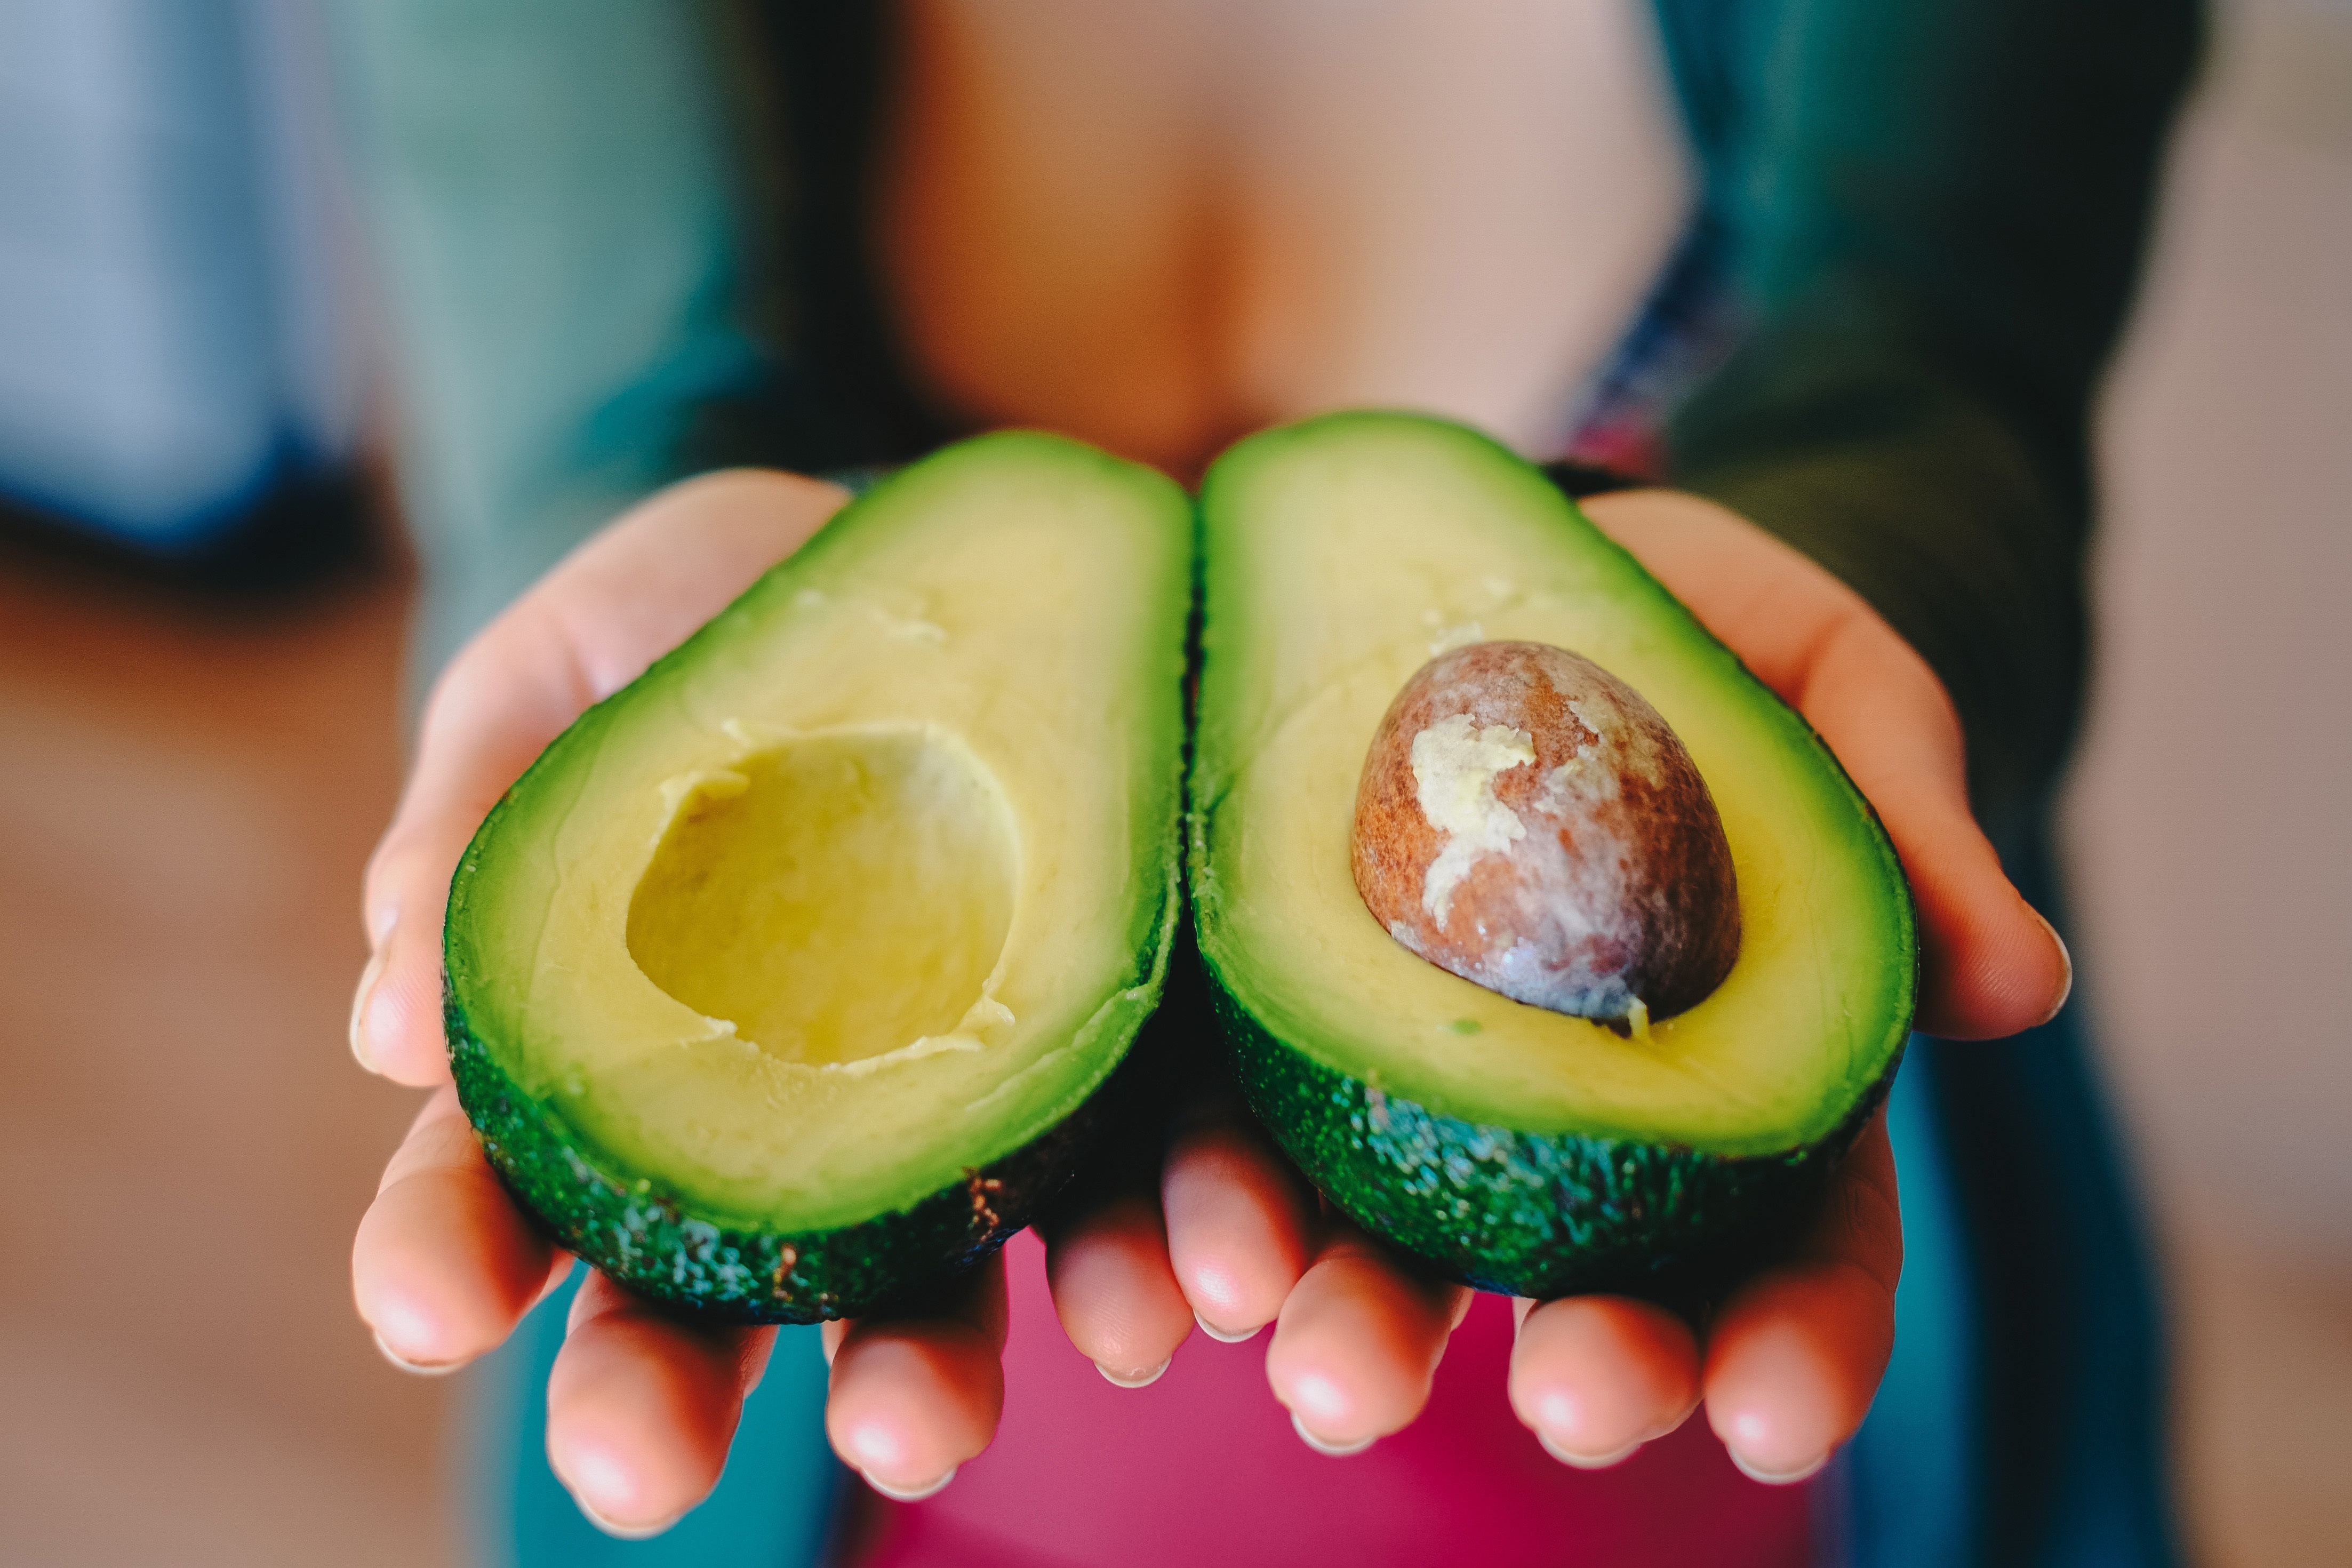
avocado, fruit, food, plant, superfood, produce, natural foods, ingredient, vegan nutrition